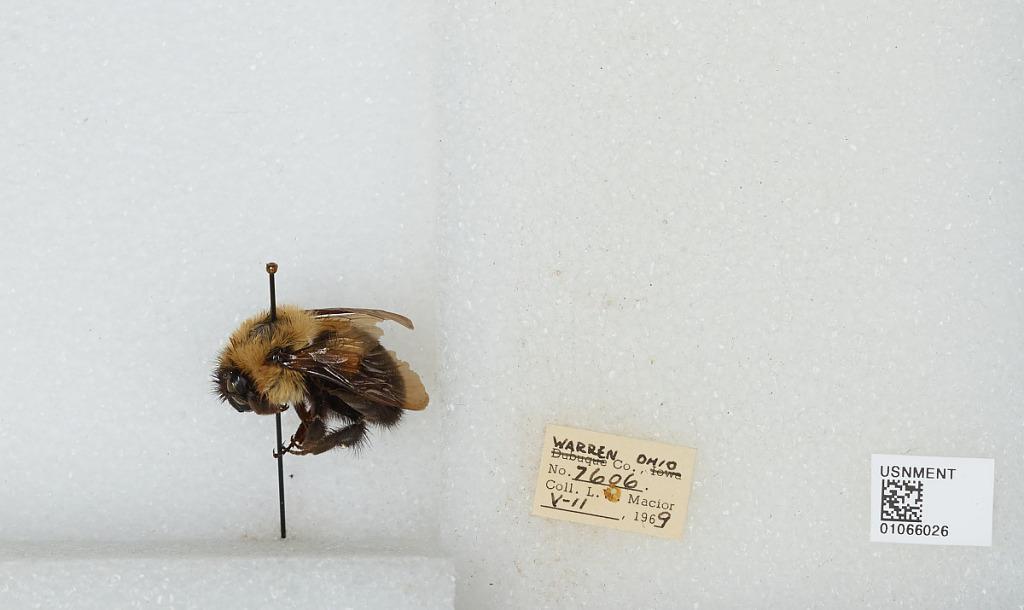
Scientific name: Bombus (Pyrobombus) bimaculatus Cresson
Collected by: L. Macior
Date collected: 1969-5-11
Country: United States
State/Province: Ohio
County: Warren
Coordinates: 39.4242, -84.1856